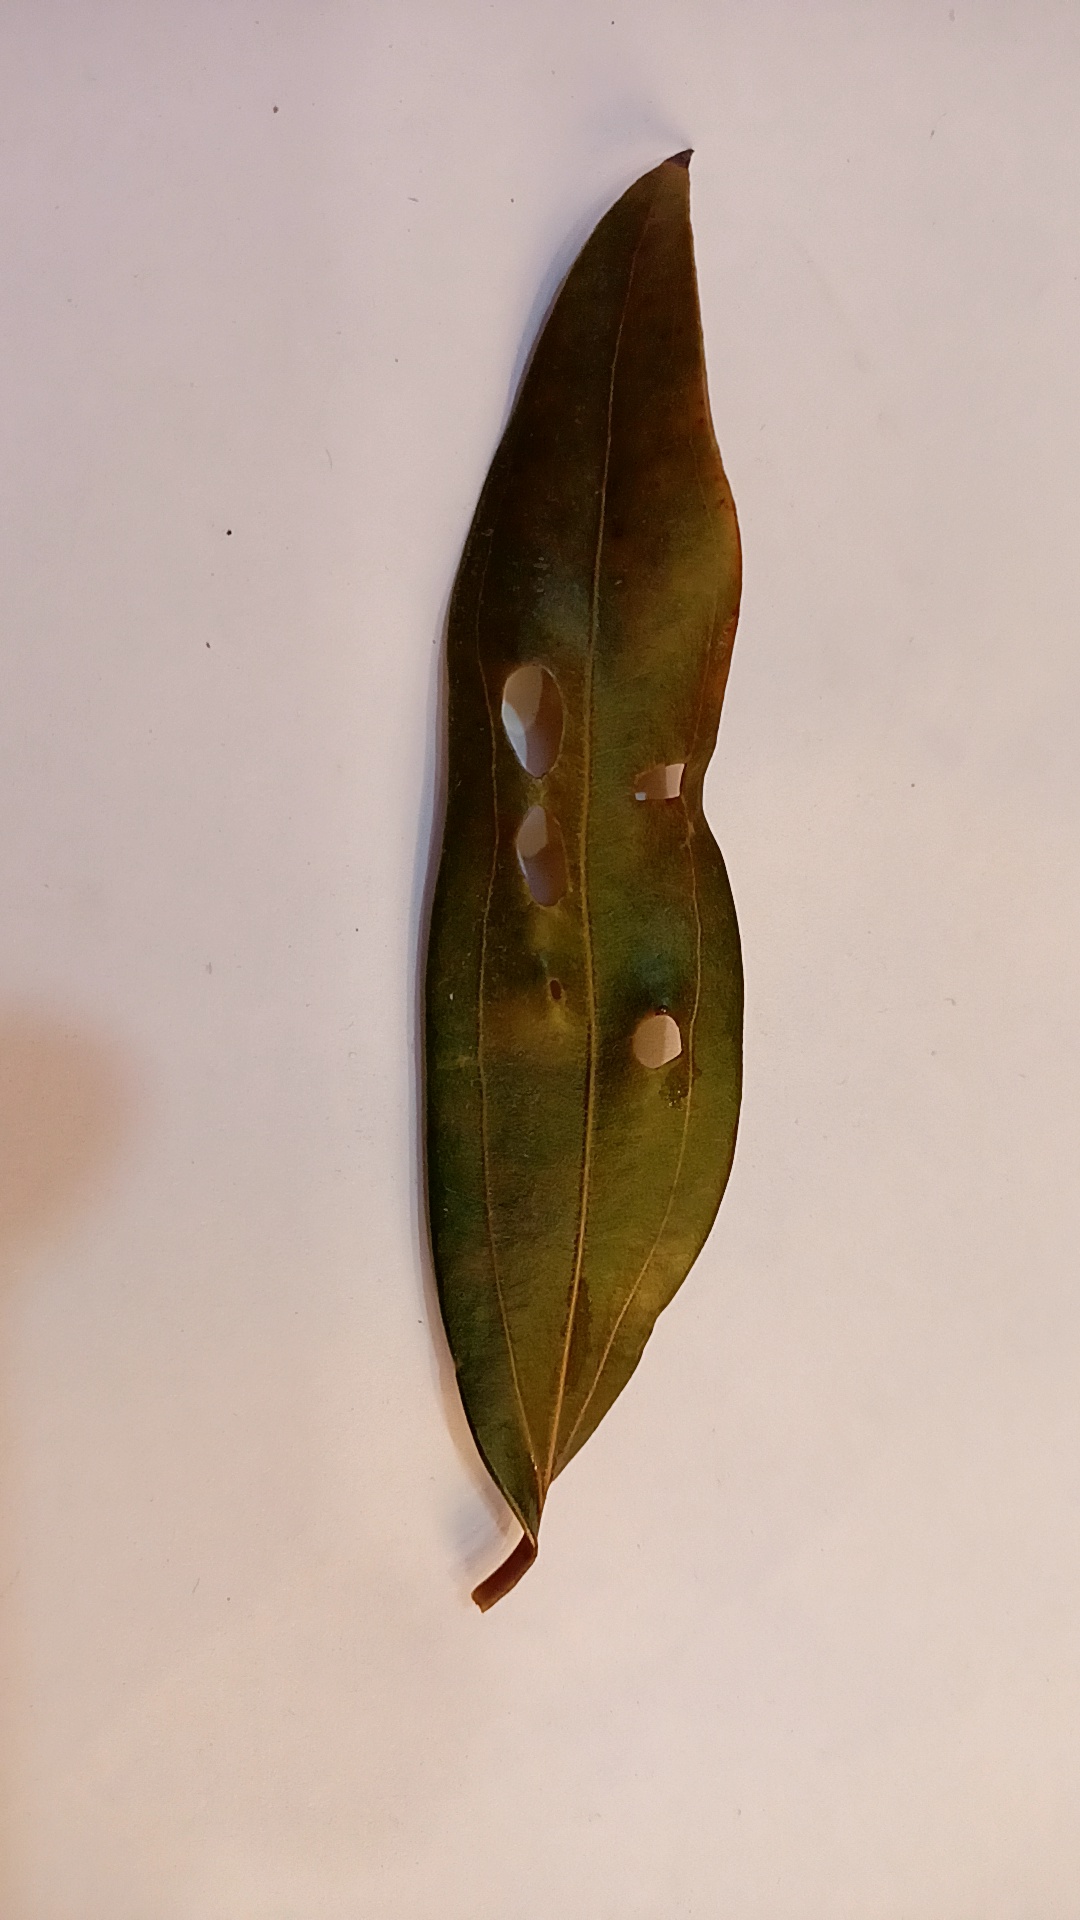
Label: Disease